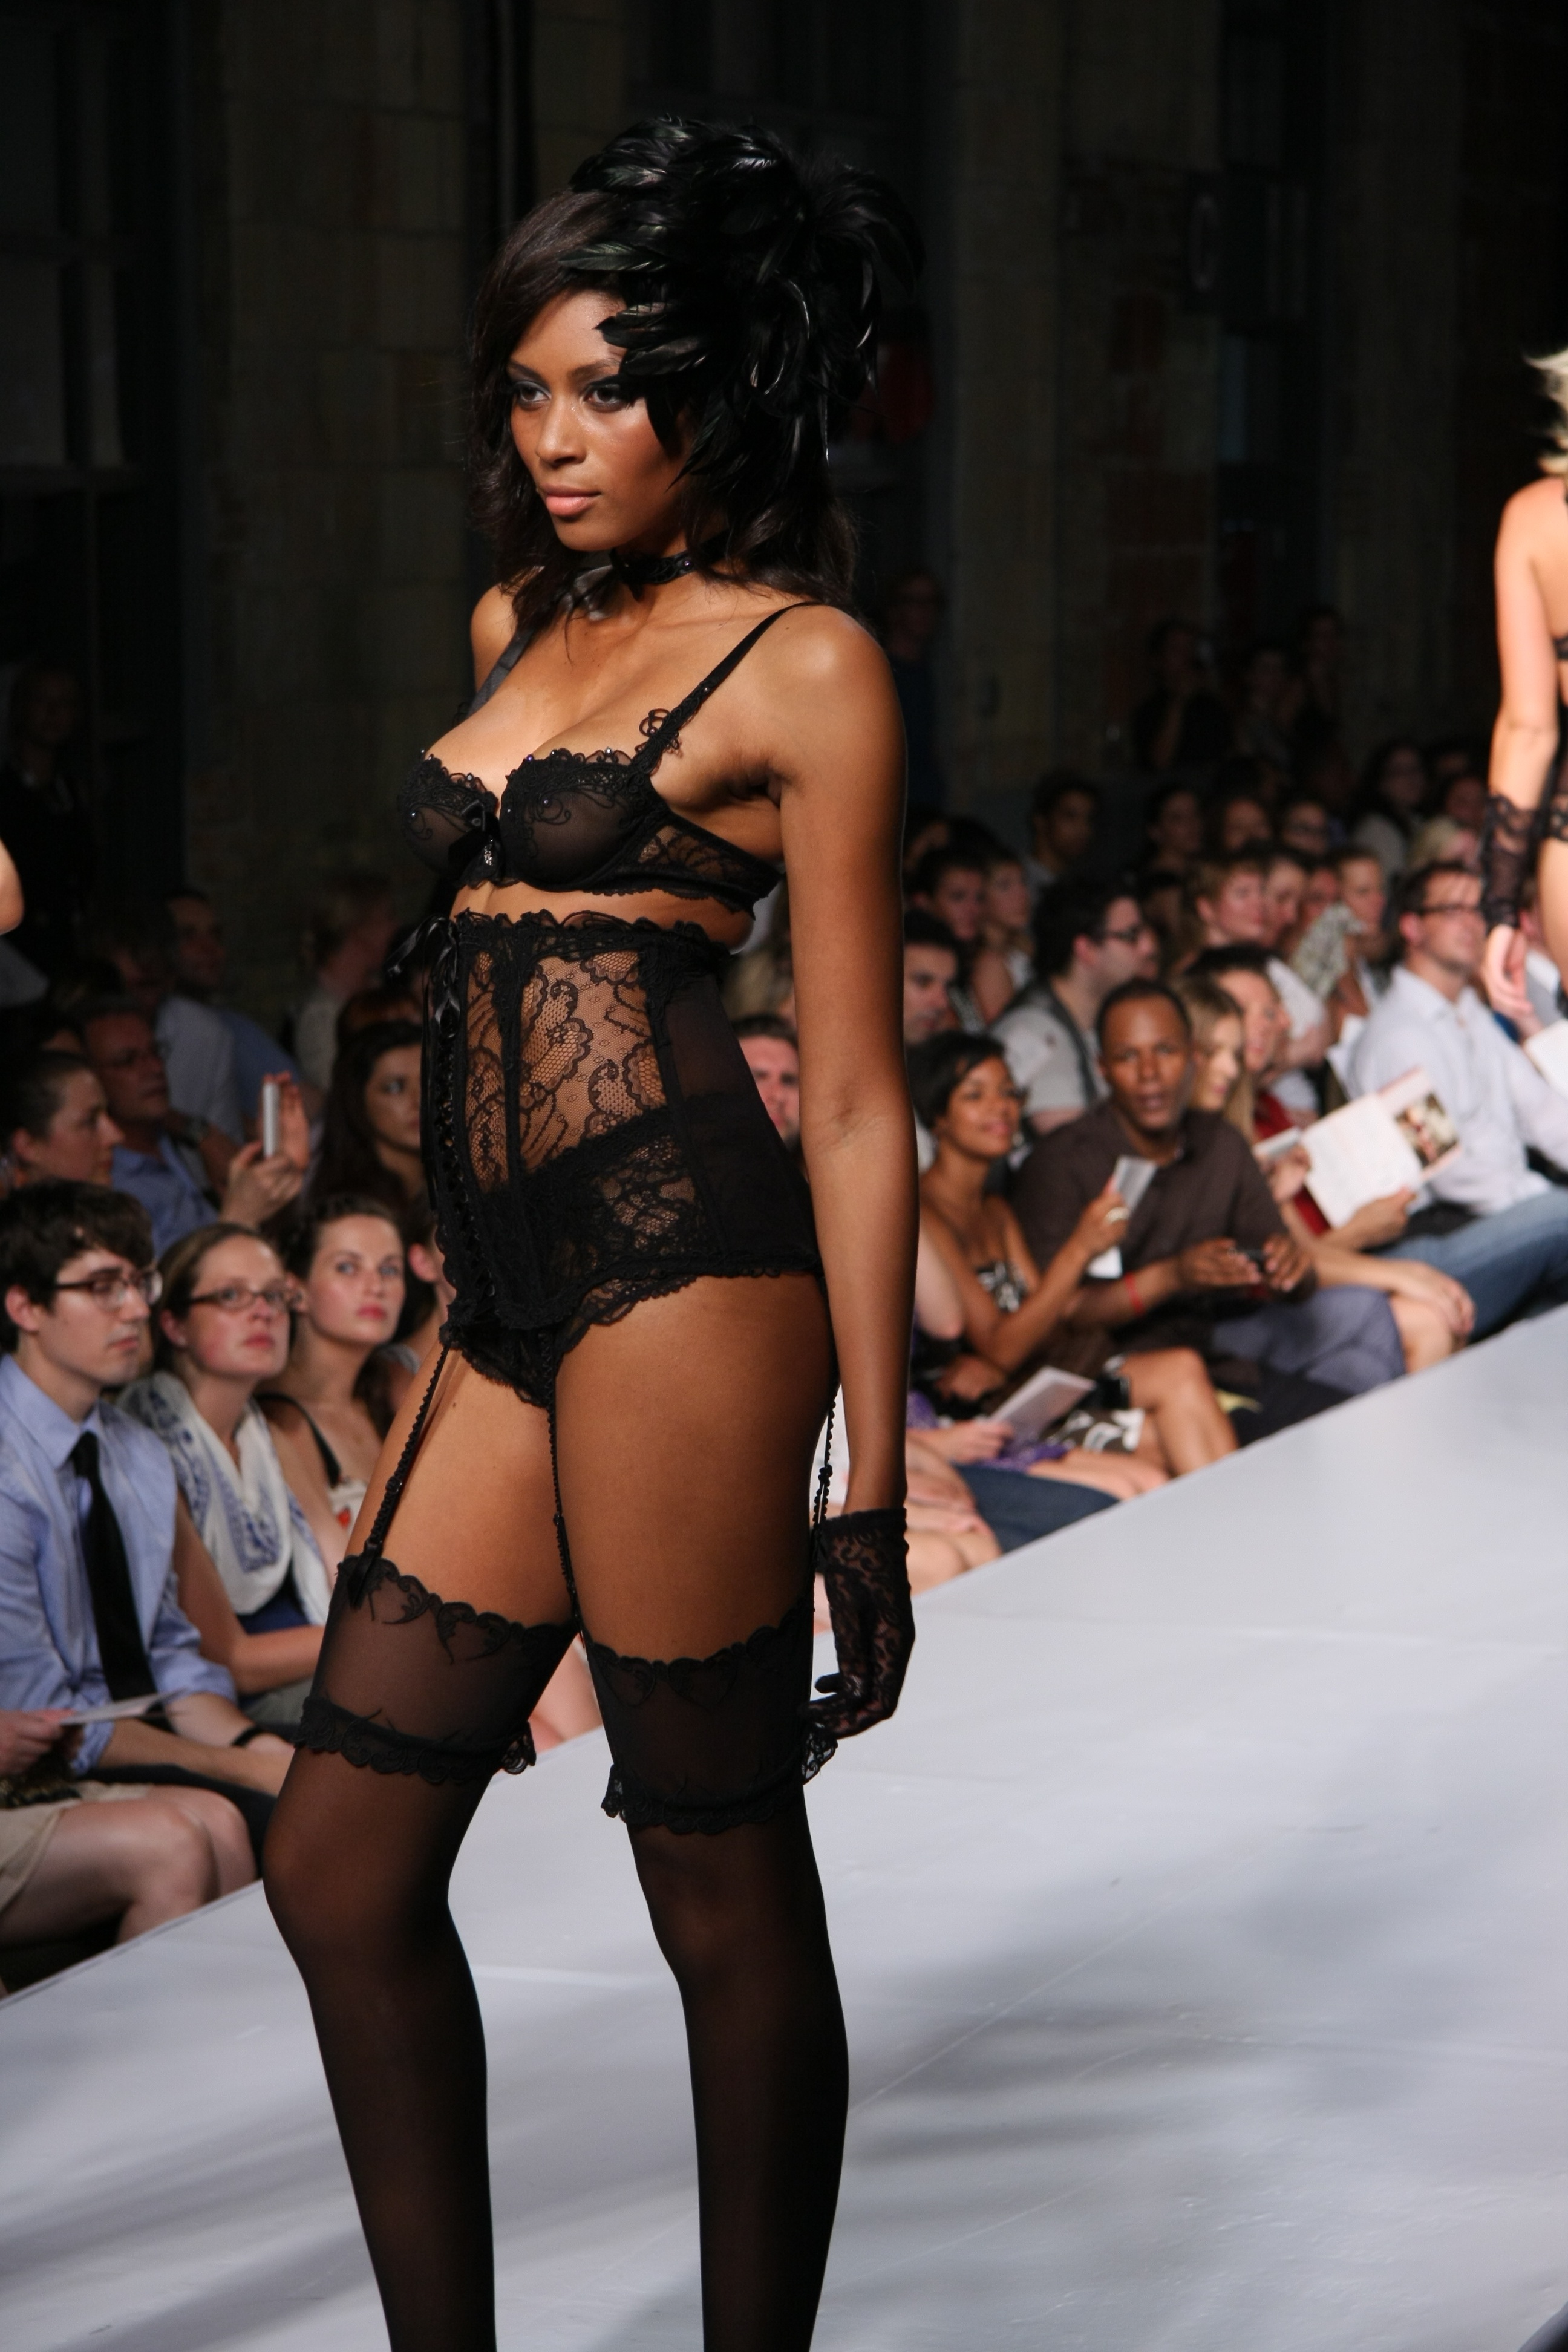
woman, female, leg, model, spring, fashion, clothing, catwalk, lingerie, women, legs, thigh, runway, sexy, style, fit, underwear, slim, hips, attractive, elegance, erotic, attractive woman, black model, sexy black woman, fashion show, undergarment, supermodel